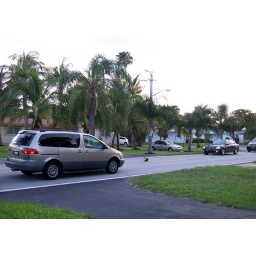
A duck casually crossing the street has brought traffic to a stop in both directions.